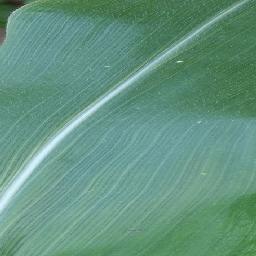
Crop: corn
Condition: (maize)_healthy